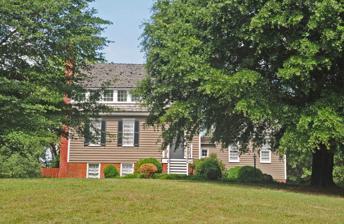
Building: Phillips Farm
Country: United States of America
Year built: 1820
Historic house in Virginia, United States United States historic place Phillips Farm U.S. National Register of Historic Places Virginia Landmarks Register View from the road Show map of Virginia Show map of the United States Location 6353 Godwin Blvd., Suffolk, Virginia Coordinates 36°52′40″N 76°35′3″W / 36.87778°N 76.58417°W / 36.87778; -76.58417 Area 6.5 acres (2.6 ha) Built c. 1820 ( 1820 ) , 1848 Architectural style Federal, Clerestory House NRHP reference No. 98001318 VLR No. 133-0695 Significant dates Added to NRHP October 30, 1998 Designated VLR May 16, 2006 Phillips Farm , also known as Percy-Pitt Farm, is a historic home located at Suffolk, Virginia . The farm house was built about 1820, and is a 30-feet square, 1 + 1 ⁄ 2 -story, frame house.  It has an English basement , gable roof, and features clerestory dormer windows. In 1848, a 13 feet by 30 feet addition was added to the west of the original structure. It is one of a few regional examples of a building commonly called a clerestory house or a clerestory dormer house. It was added to the National Register of Historic Places in 1998. Rear of the house showing a clerestory dormer window References